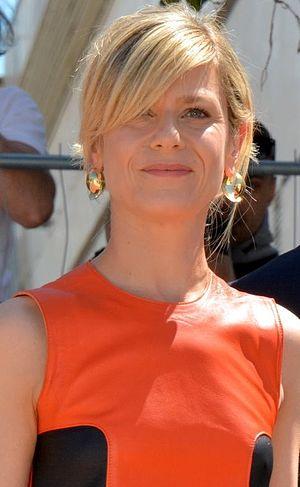
Marina Foïs au festival de Cannes
La Tour de contrôle infernale est un film franco-belge réalisé par Éric Judor, sorti en 2016.